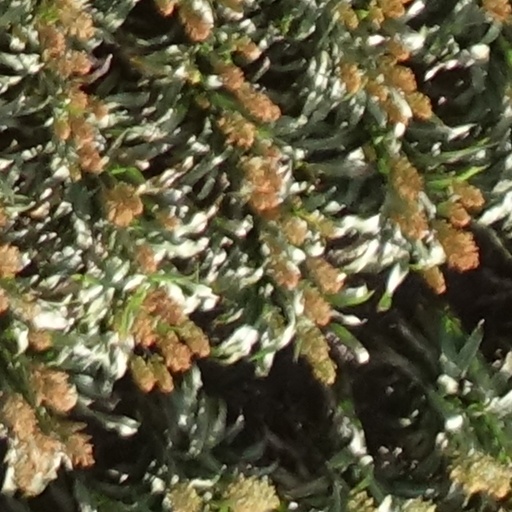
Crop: sorghum